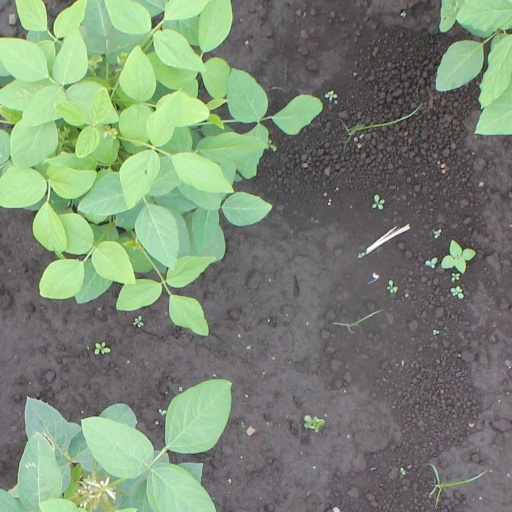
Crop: soybean